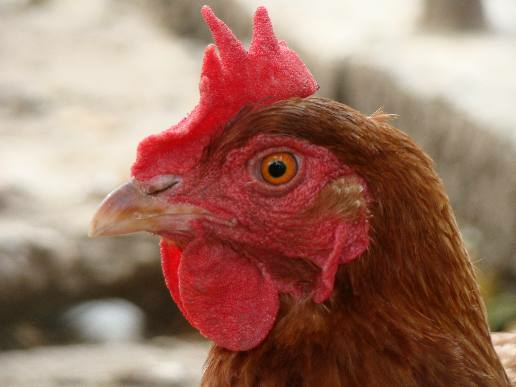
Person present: No